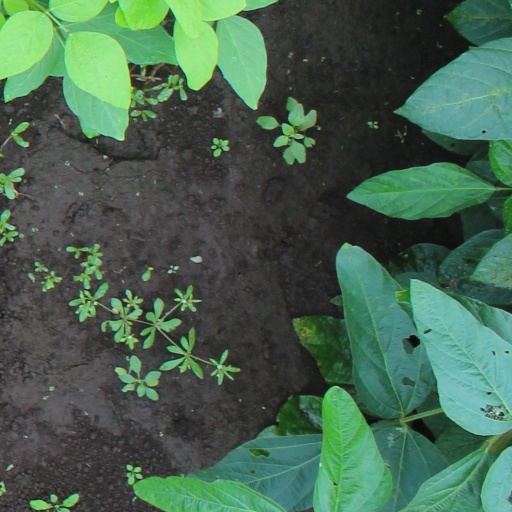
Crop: soybean